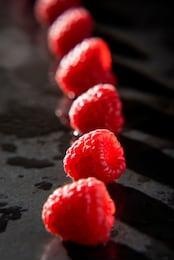
Label: raspberry